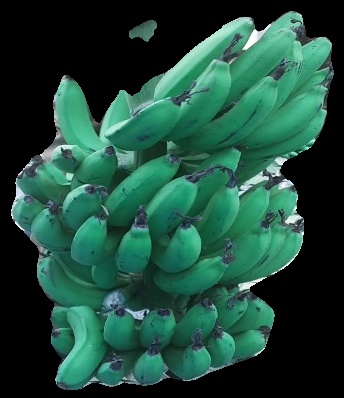
Variety: pachbale
Grade: grade3